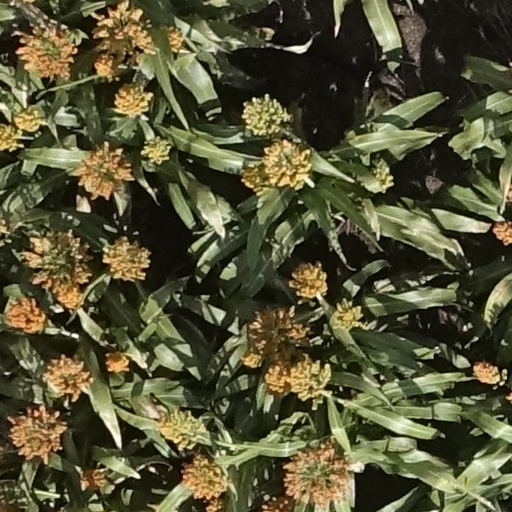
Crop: sorghum